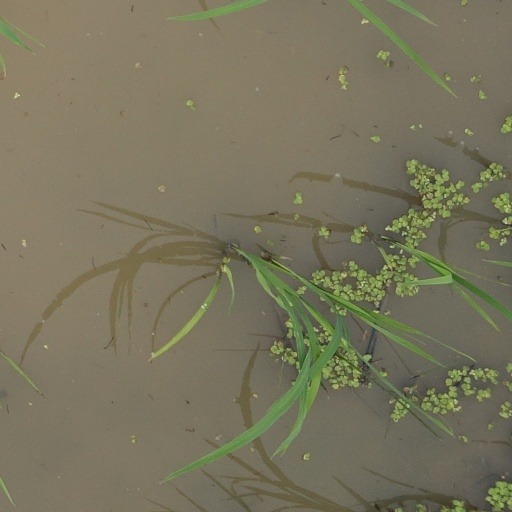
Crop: rice